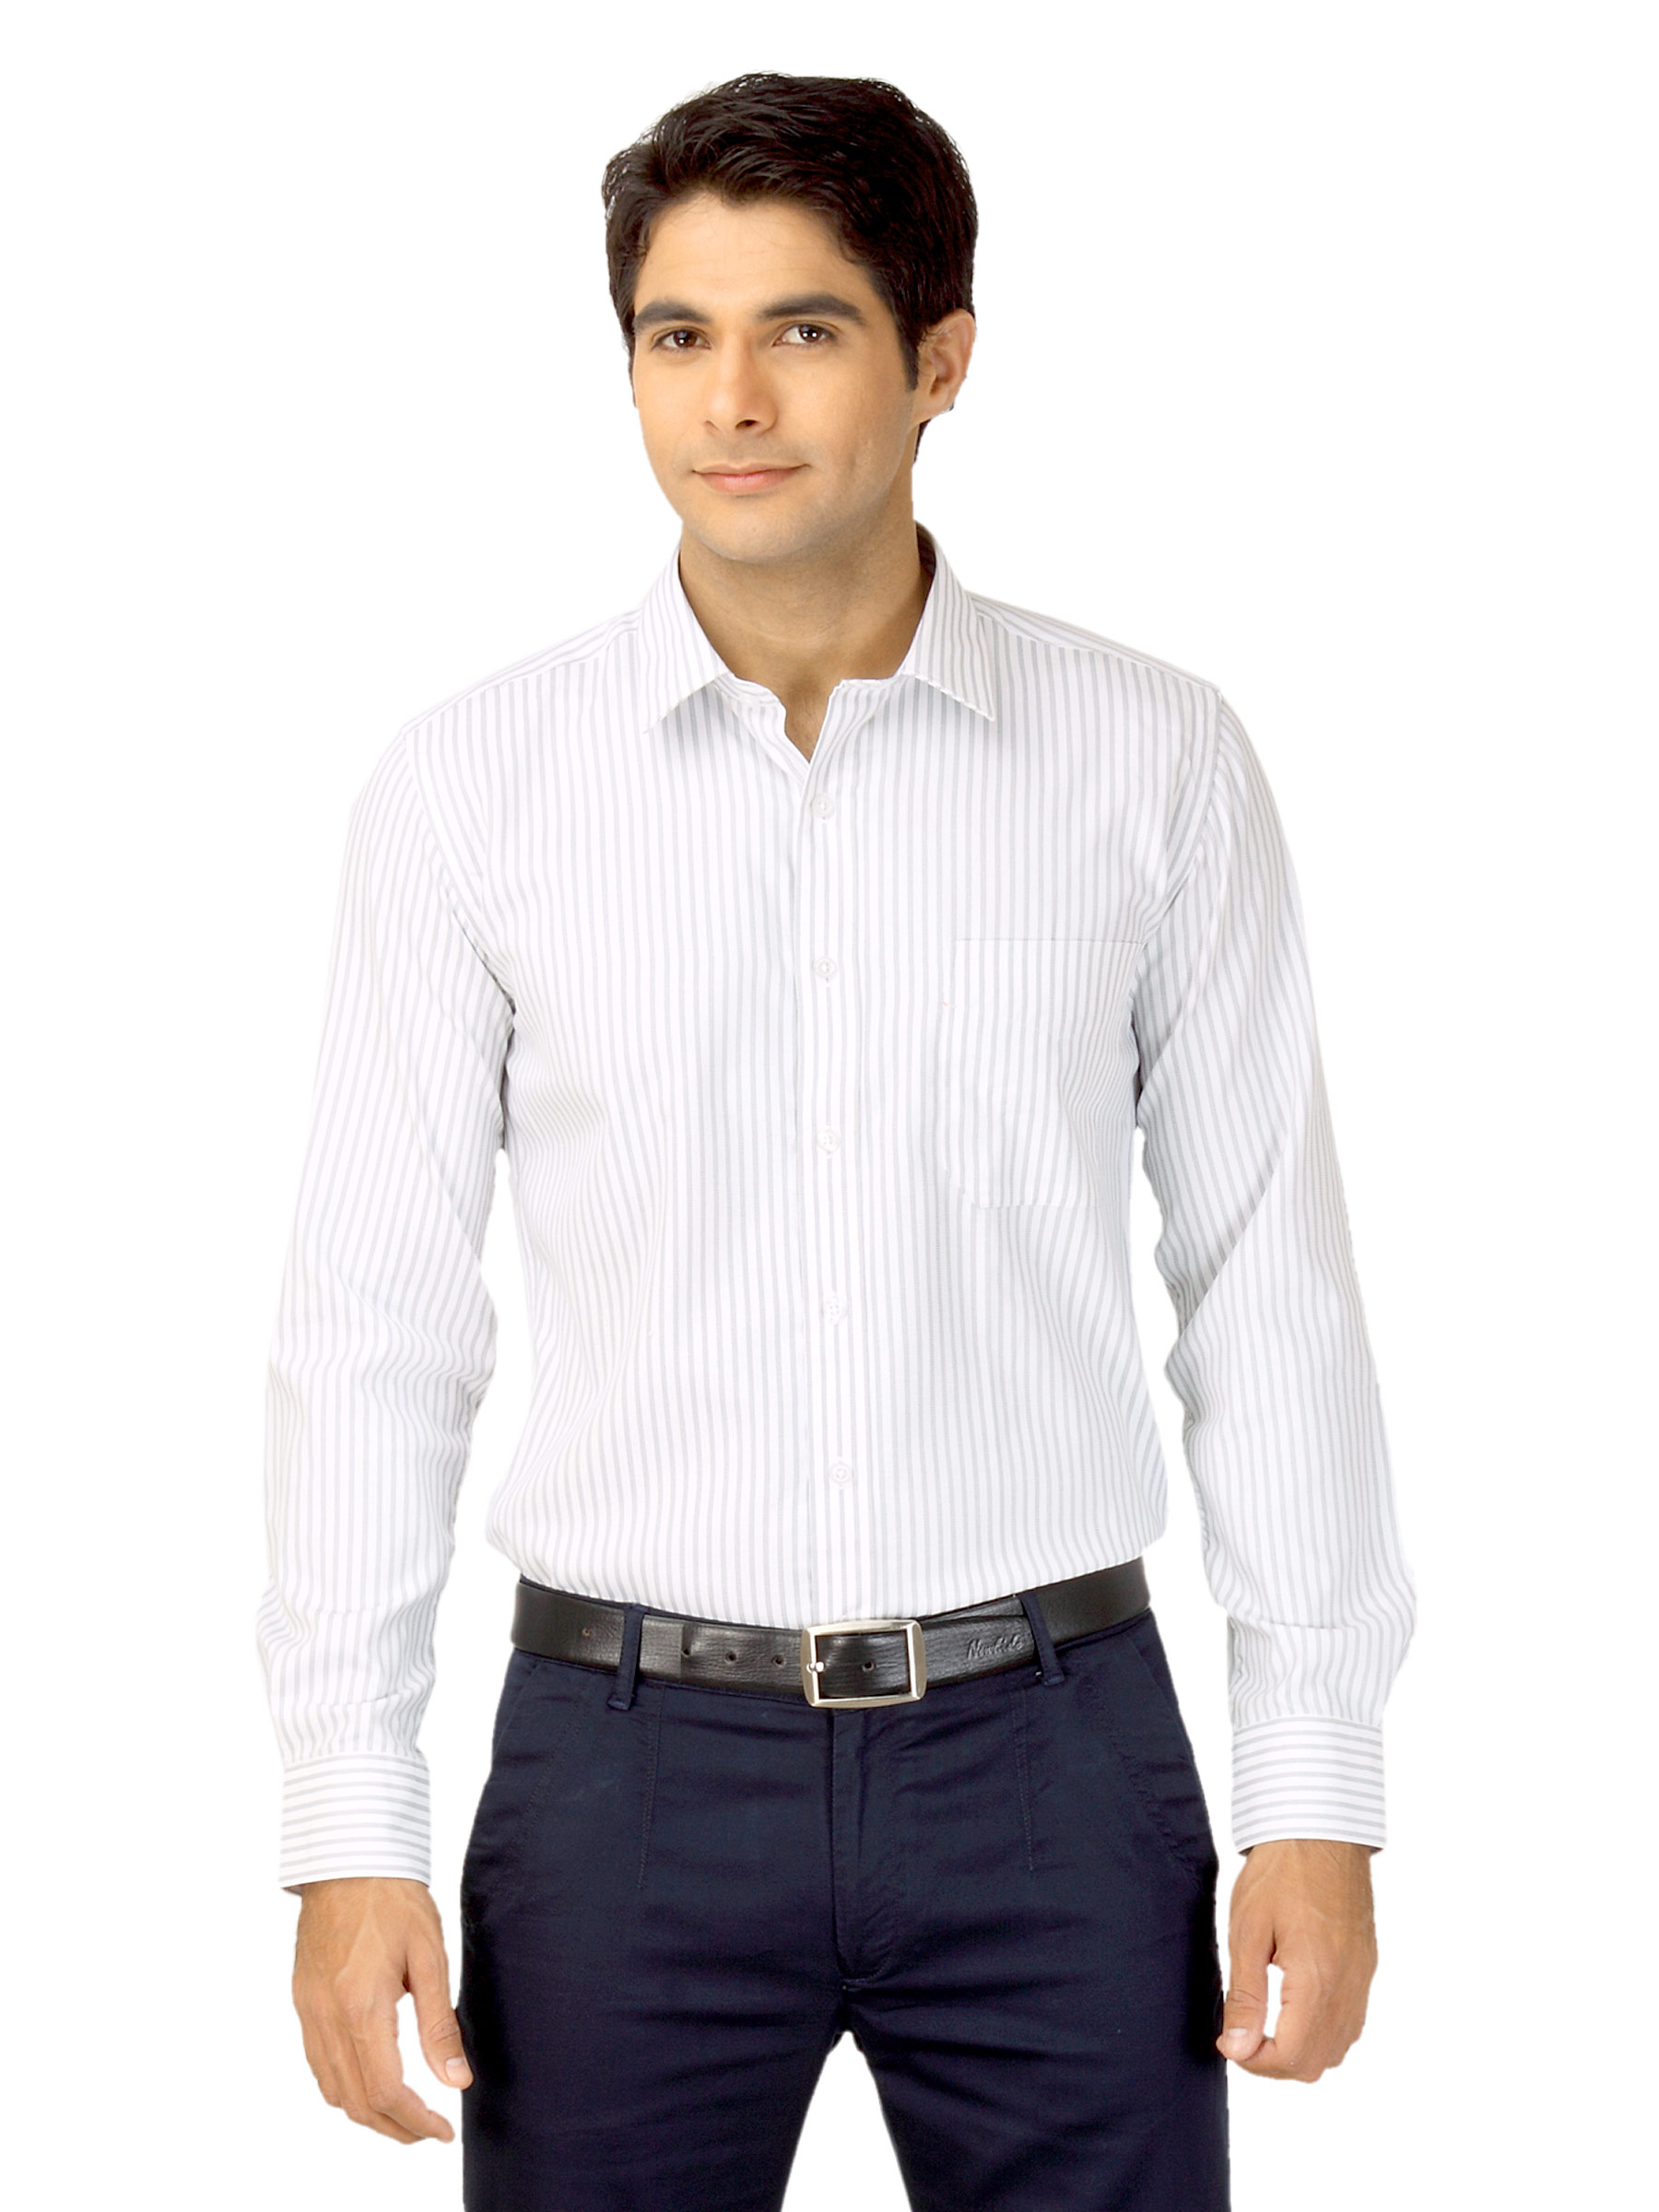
Mark Taylor Men Grey & White Striped Shirt
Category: Apparel / Topwear / Shirts
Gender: Men
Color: Grey
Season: Fall 2011
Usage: Formal